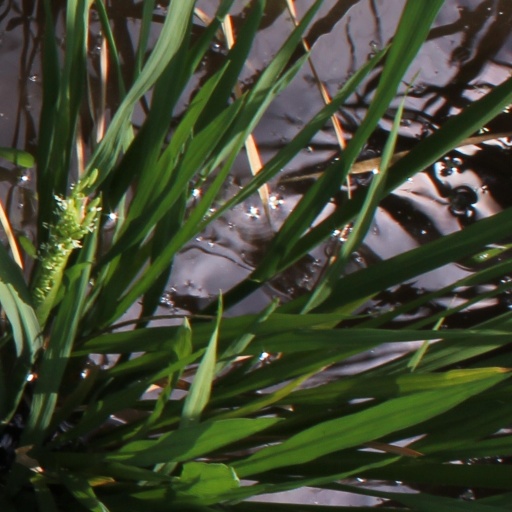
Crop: rice